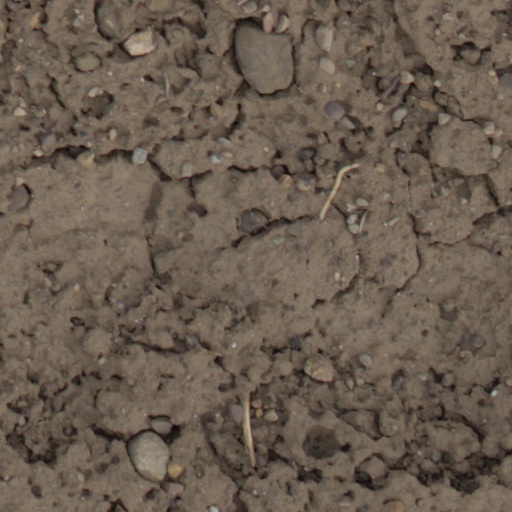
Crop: wheat